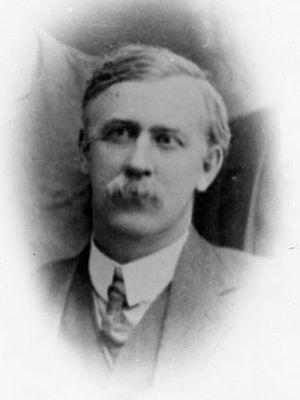
La Grain Growers' Grain Companye est une coopérative d'agriculteurs fondée dans les provinces des prairies de l'Ouest du Canada en 1906.